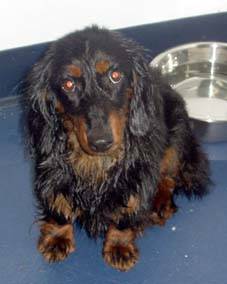
Label: dog